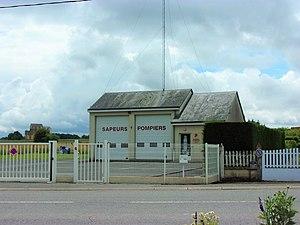
Centre de première intervention des pompiers de Nouans
Nouans-les-Fontaines est une commune française du département d'Indre-et-Loire, dans la région Centre-Val de Loire.